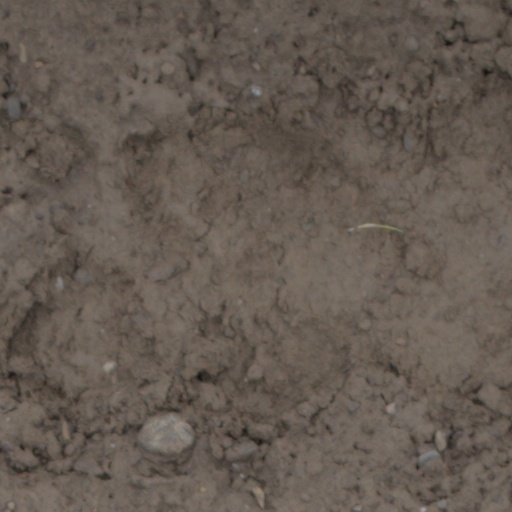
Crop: wheat